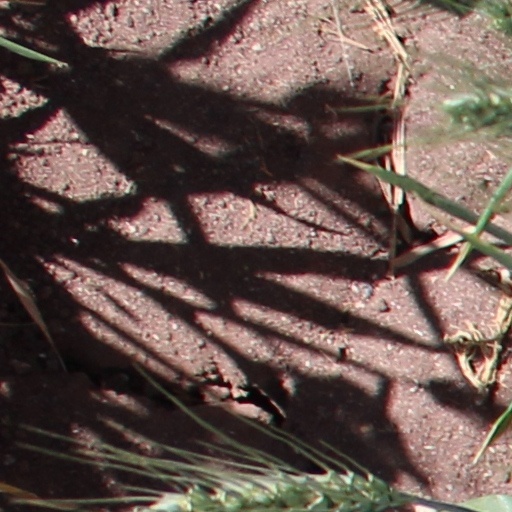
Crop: wheat